The Manitowoc Company

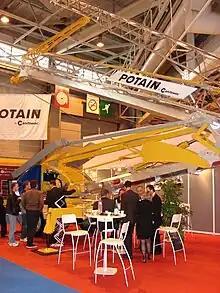
Potain at Reed Exhibitions event Batimat in Villepinte near Paris

Manitowoc Foodservice was a sub-division of the Manitowoc Company, producing ice machines and refrigeration equipment for businesses.